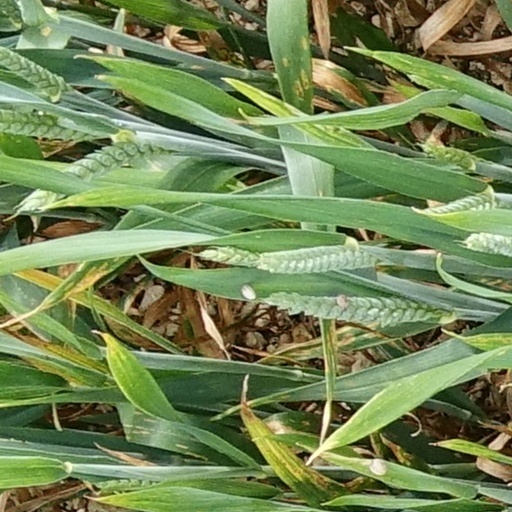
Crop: wheat